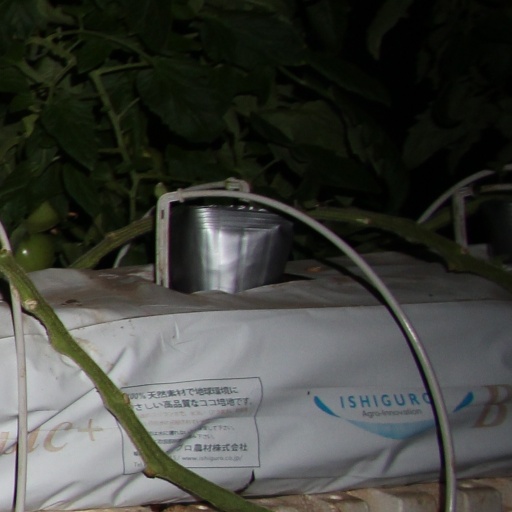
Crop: tomato